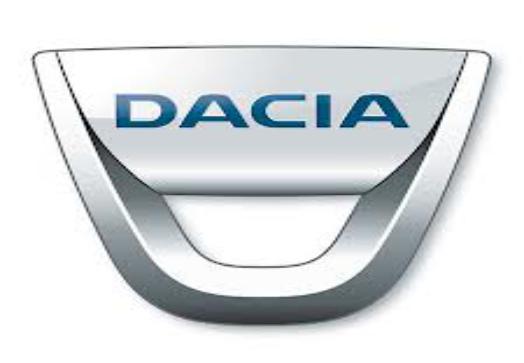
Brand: Dacia
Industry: Transportation